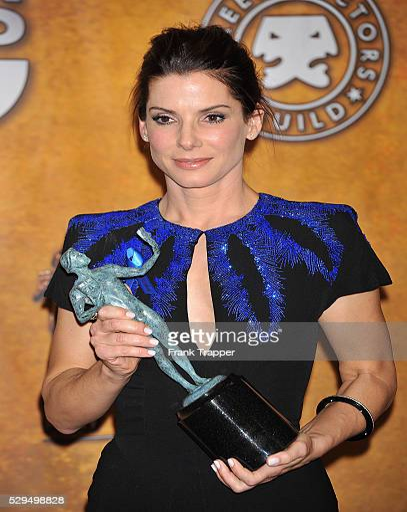
actor posing with her award for award category